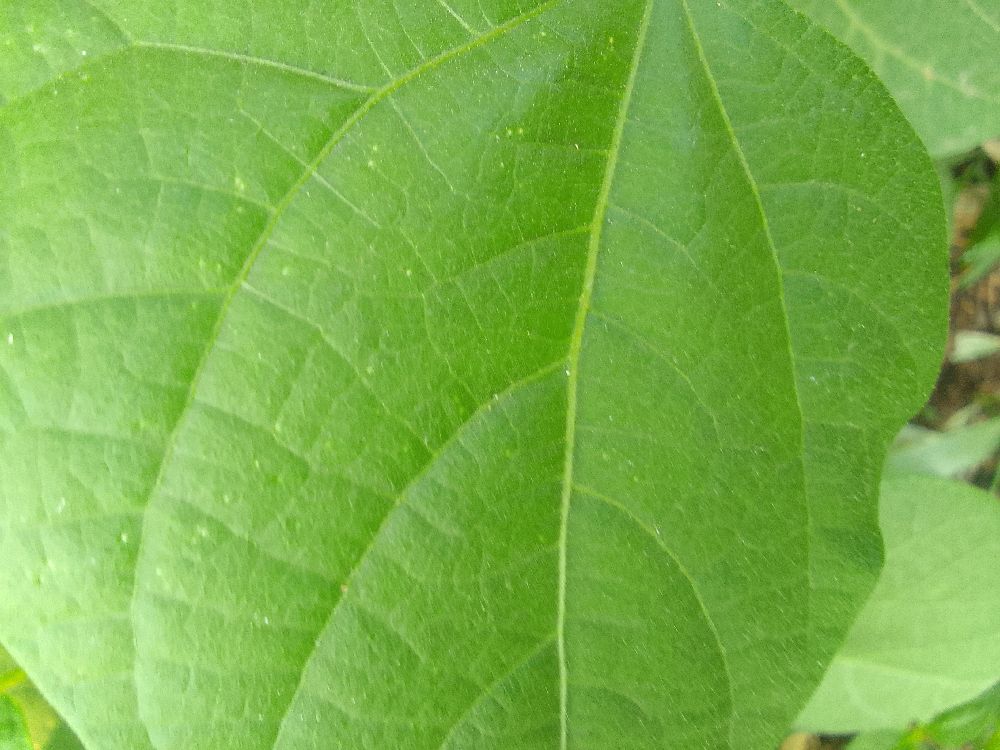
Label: healthy